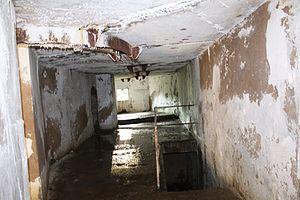
L'ouvrage de Froideterre est une fortification construite à la limite entre les communes de Fleury-devant-Douaumont et de Bras-sur-Meuse, au nord de Verdun.